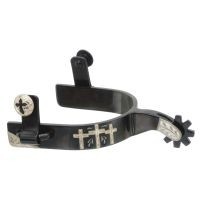
Kelly Silver Star Spur with 3 Cross Design
Kelly Silver Star Spur with 3 Cross Design Kelly Silver Star Spur with 3 Cross Design - Black Steel - Ladies
Brand: JT International
Category: Apparel & Accessories > Shoe Accessories > Spurs